Lansford Hastings

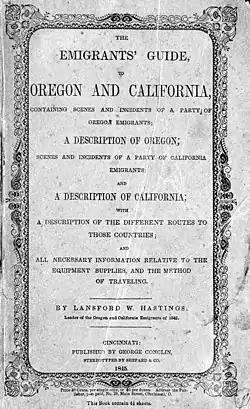
Title page, "The Emigrants' Guide to Oregon and California", written by Lansford Hastings, and published in 1845

Hastings wrote "The Emigrants' Guide to Oregon and California" to induce Americans to move to California, hoping they could effect a bloodless revolution by sheer numbers. He described California in glowing terms and gave practical advice to overland travelers. In his book he wrote: "The most direct path would be leave the Oregon route, about two hundred miles east of Fort Hall; thence bearing west-south west, to the Salt Lake; and thence continuing down to the bay of San Francisco." (Hastings, pp. 137–138). Hastings wrote this statement before he had traveled the route himself, and he was unaware of the difficulties in crossing the Wasatch Range and the salt flats of western Utah. His first attempt was only from Fort Bridger to Salt Lake City, which he did in mild weather, without time constraints, and without ever attempting to cross the desert portion. Afterward, he eagerly spread the word that his overland route was faster and better than any other. According to historian Thomas F. Andrews, "It was Hastings’s renown as an author and trail leader, coupled with his presence on the trail…that helped persuade the [Donner] emigrants to undertake the cutoff that now bears his name."